Real Sociedad Gimnástica Española

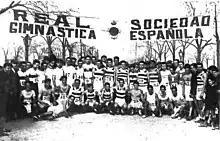
Athletes of RSGE in 1926

In 1916 King Alfonso XIII granted the club the title of Real (Royal). When the outdoor sports sections arrived, it was necessary to leave “the cave” and acquire a sports field on Hilarión Eslava street, on the land now occupied by the Casa de las Flores, previously they had used another in "Altos del Hippodrome" (1908).